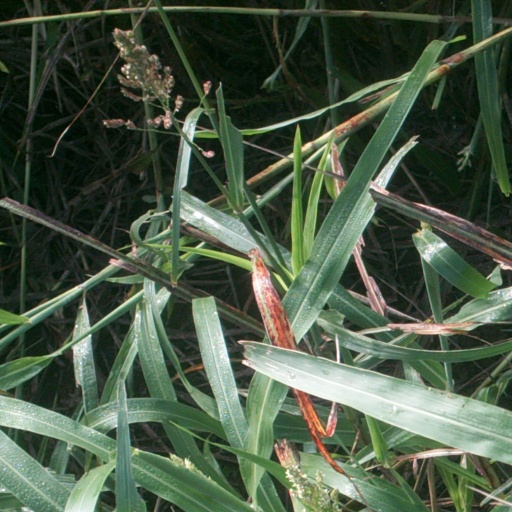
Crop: sorghum